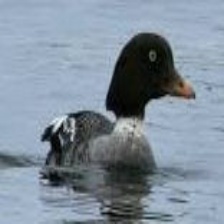
Species: BARROWS GOLDENEYE
Scientific name: BUCEPHALA ISLANDICA
ImageNet parent category: drake